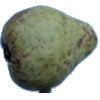
Label: pear_stone